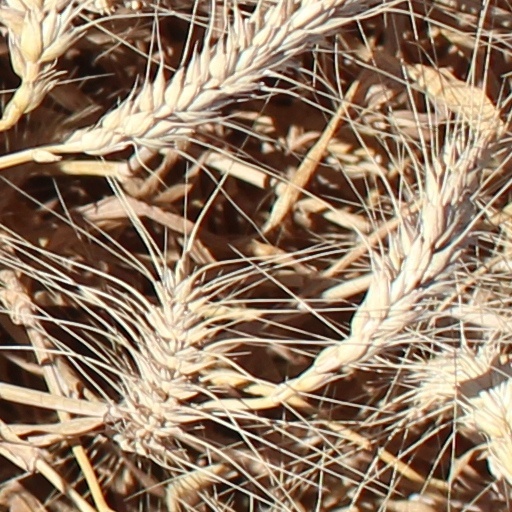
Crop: wheat